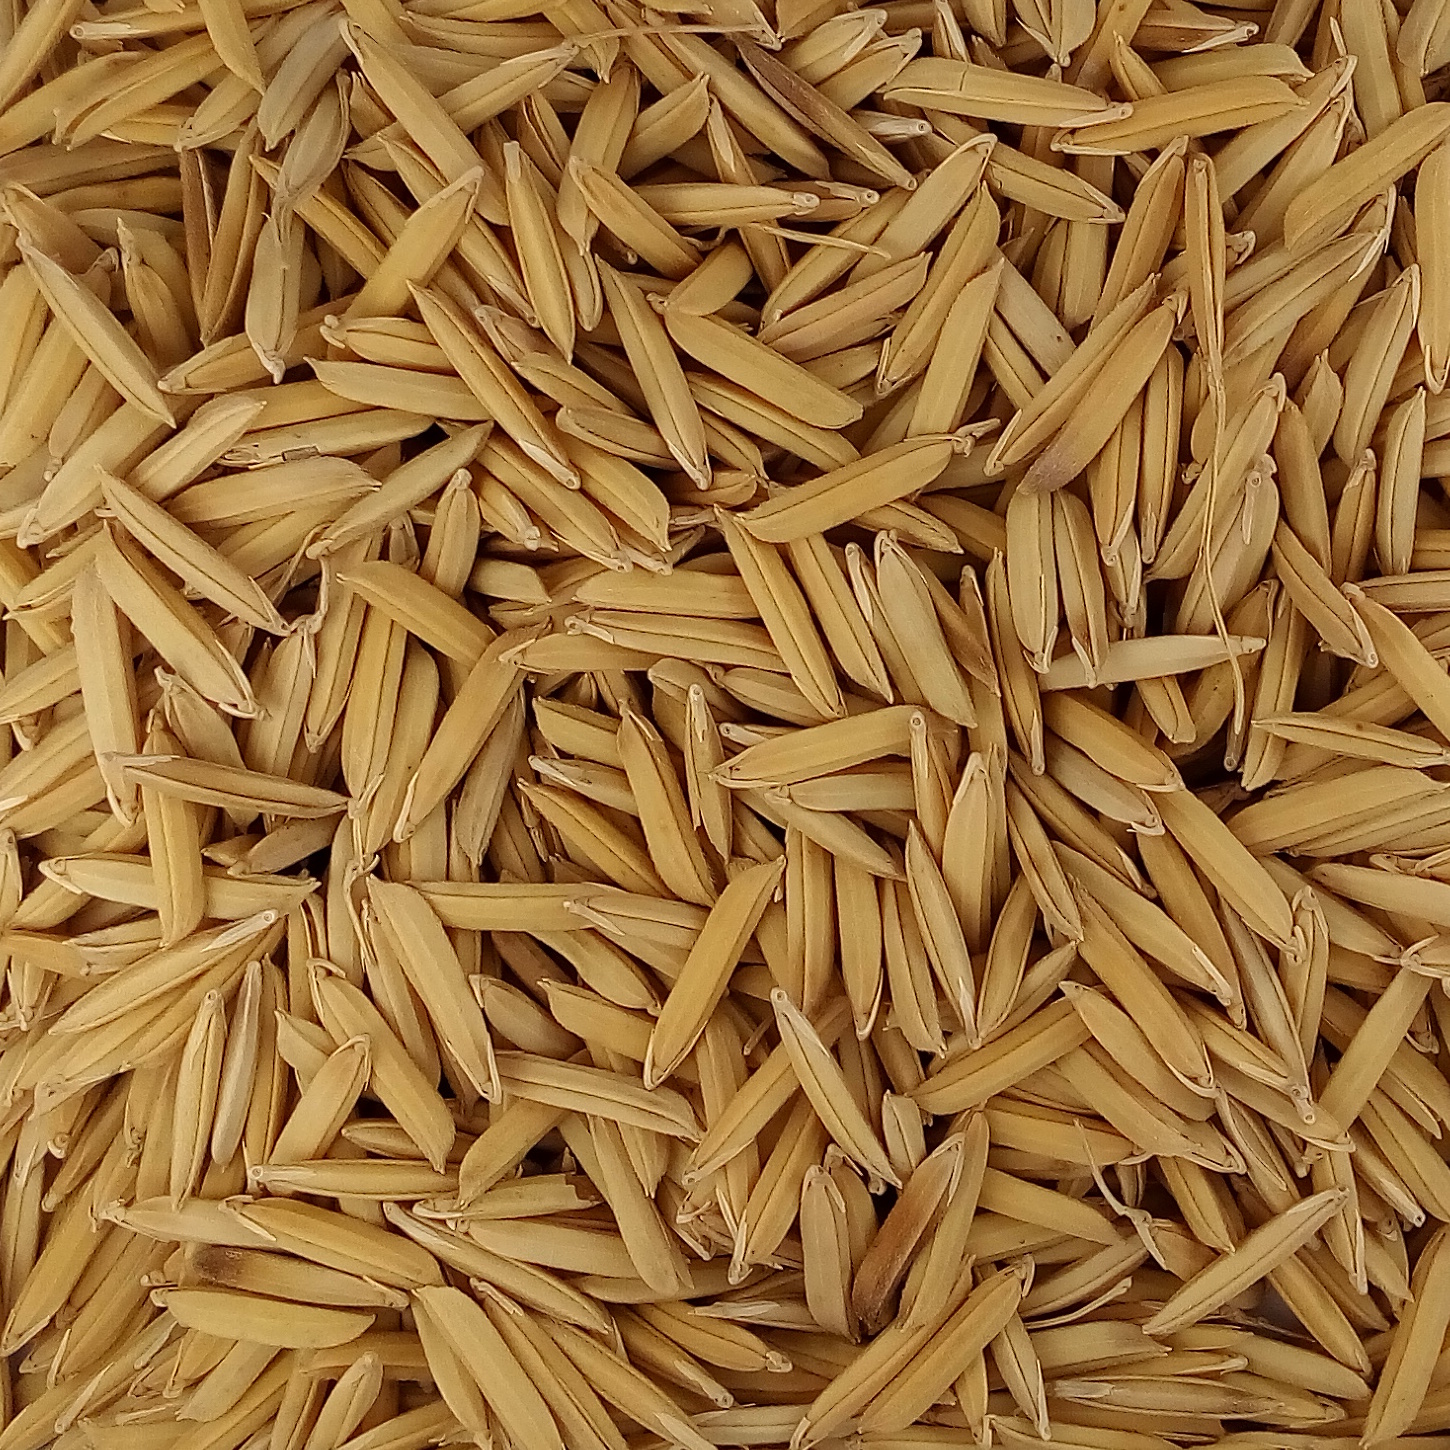
Rice seed variety: 1509